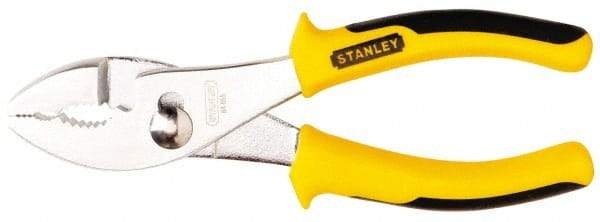
Stanley - 6-5/8" OAL, 1-27/64" Jaw Length, Slip Joint Pliers - 2 Positions, Serrated Jaw, Slip Joint Head, Slip Joint Plier Tool, Serrated Pipe Jaw
Item #: 84224435 Brand: Stanley Model #: 84-055 Exact Tooling IR#: 04 Product Specifications Jaw Length (Inch) 1-27/64 Overall Length Range 6" - 8.9" Overall Length (Inch) 6-5/8 Type Slip Joint Number of Positions 2 Jaw Type Serrated Handle Material TPR Side Cutter No Head Style Slip Joint Features Serrated Pipe Jaw PSC Code 5110
Brand: Stanley
Category: Hardware > Tools > Pliers > Slip Joint Pliers